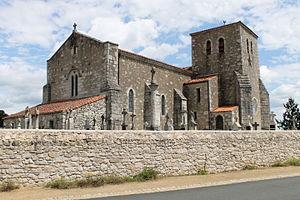
Église Notre-Dame-de-l'Assomption de Châtelliers
Les Châtelliers-Châteaumur sont une ancienne commune française située dans le département de la Vendée, en région Pays-de-la-Loire.
Cet article recense les monuments historiques de la Vendée, en France.
La liste des églises de la Vendée recense de la manière la plus complète possible les églises, cathédrale et basiliques situées dans le département français de la Vendée.